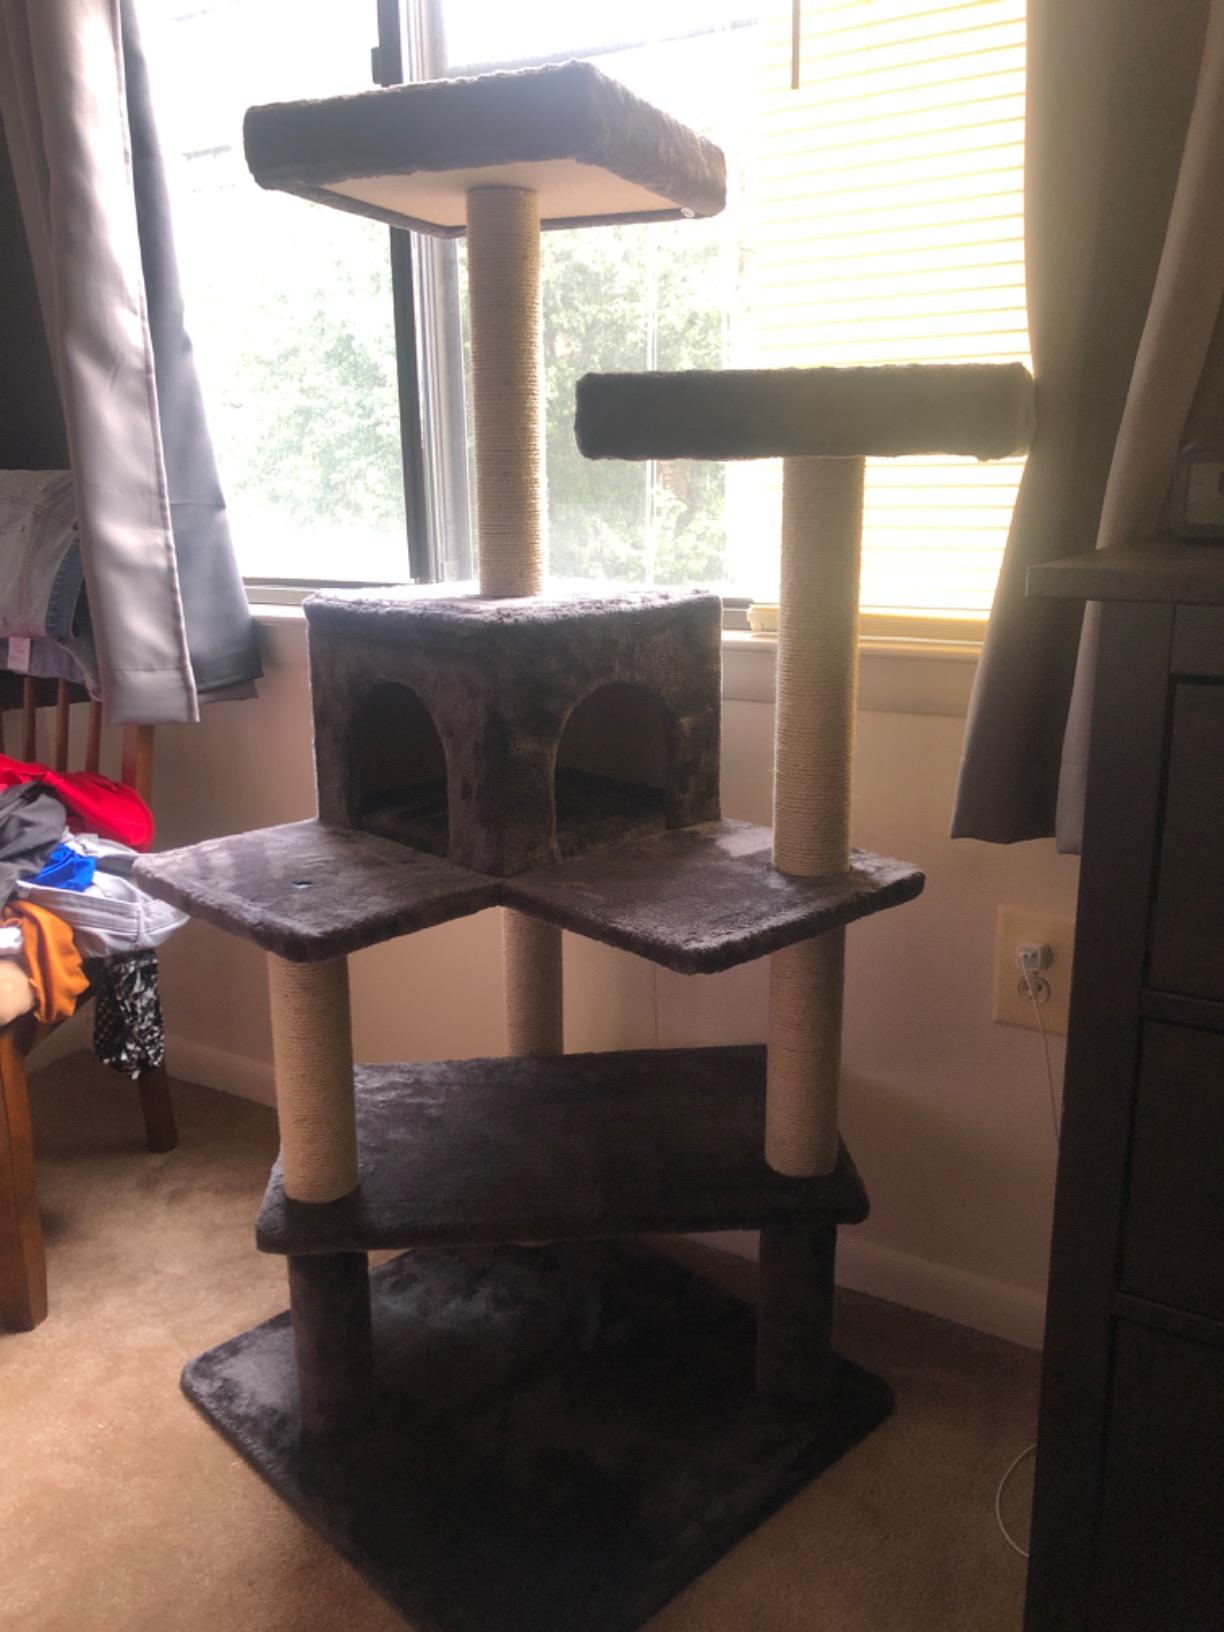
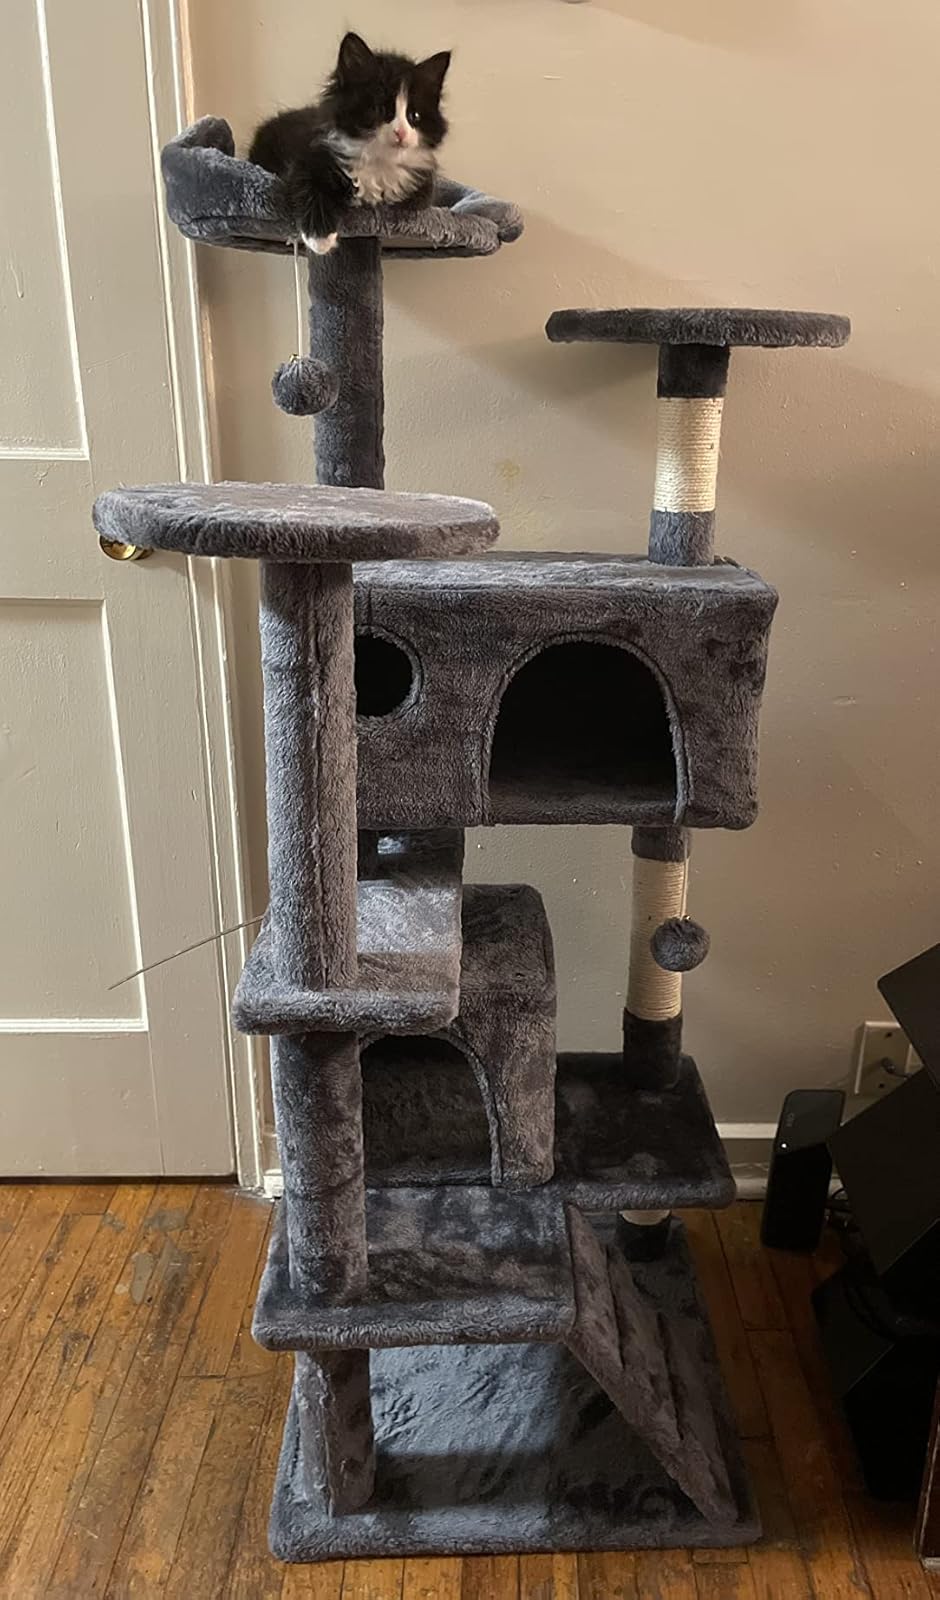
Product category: items_cat tree
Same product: no